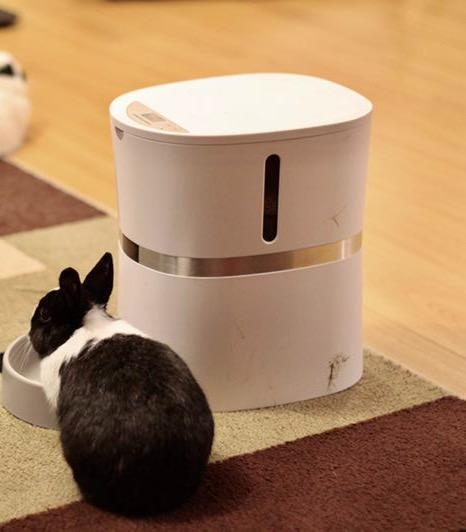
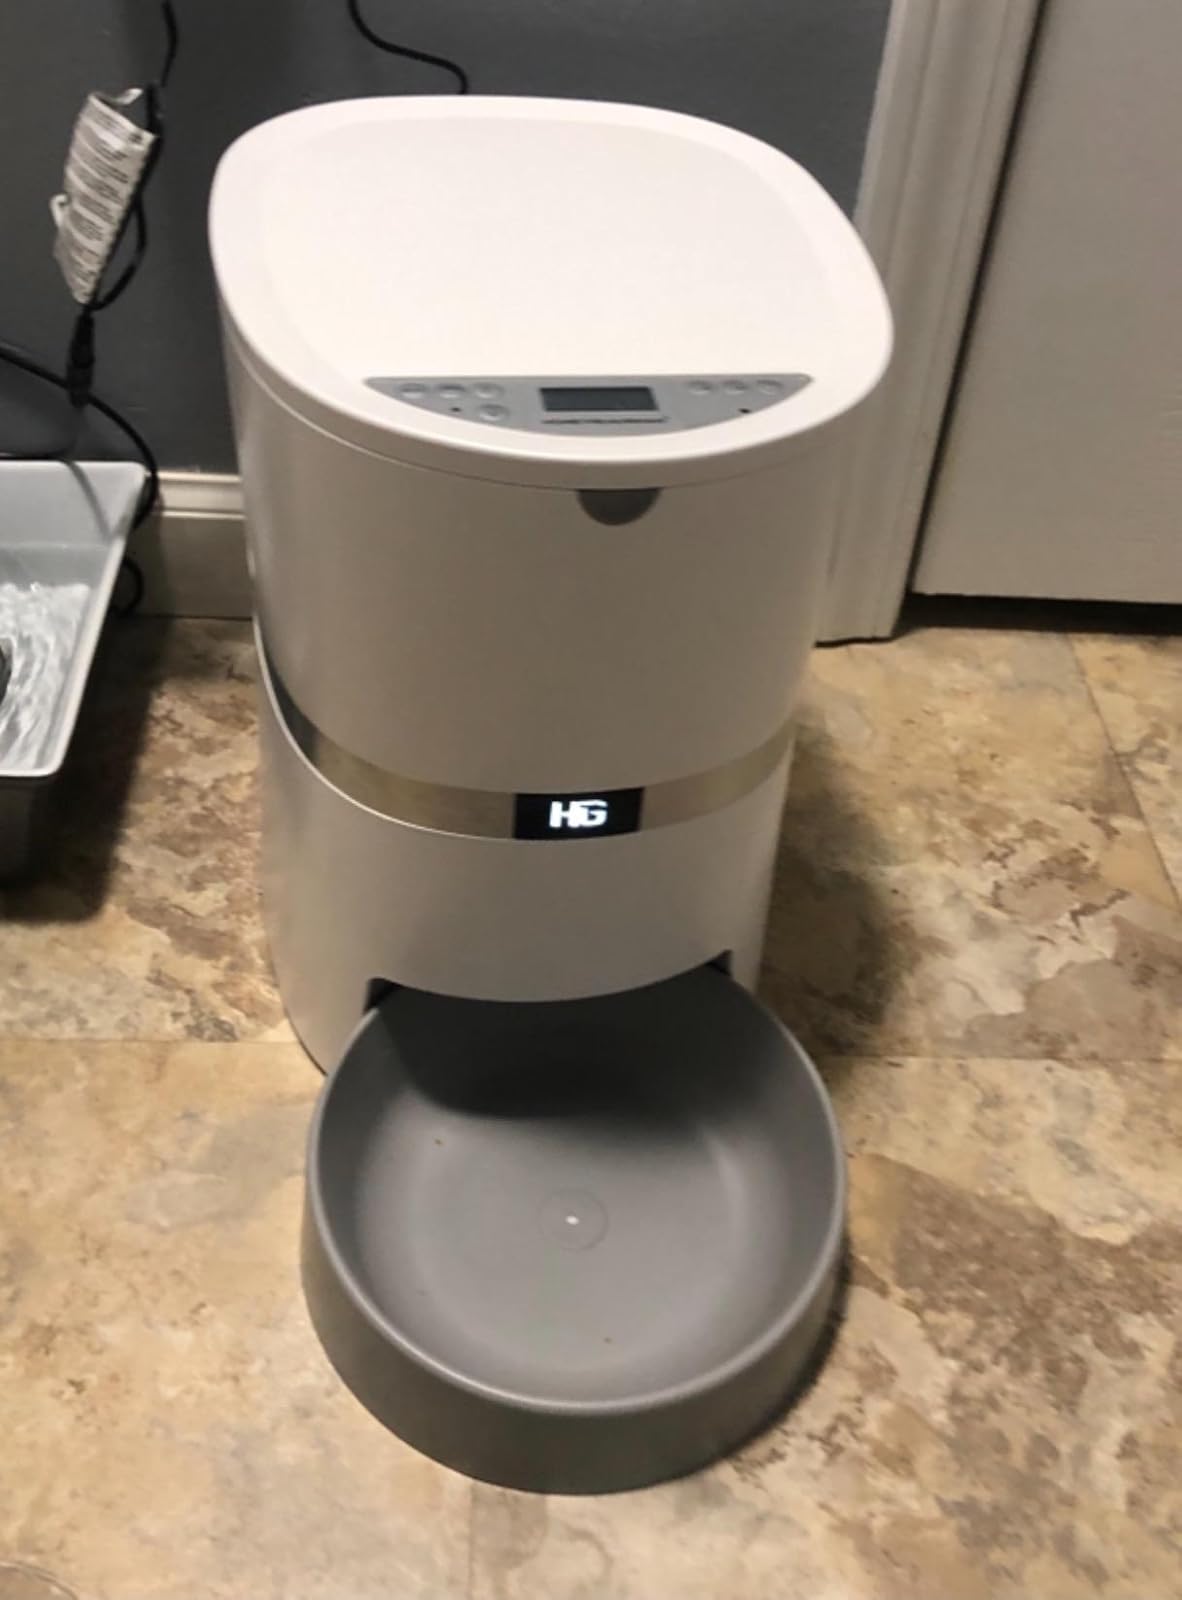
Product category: items_feeder
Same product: yes